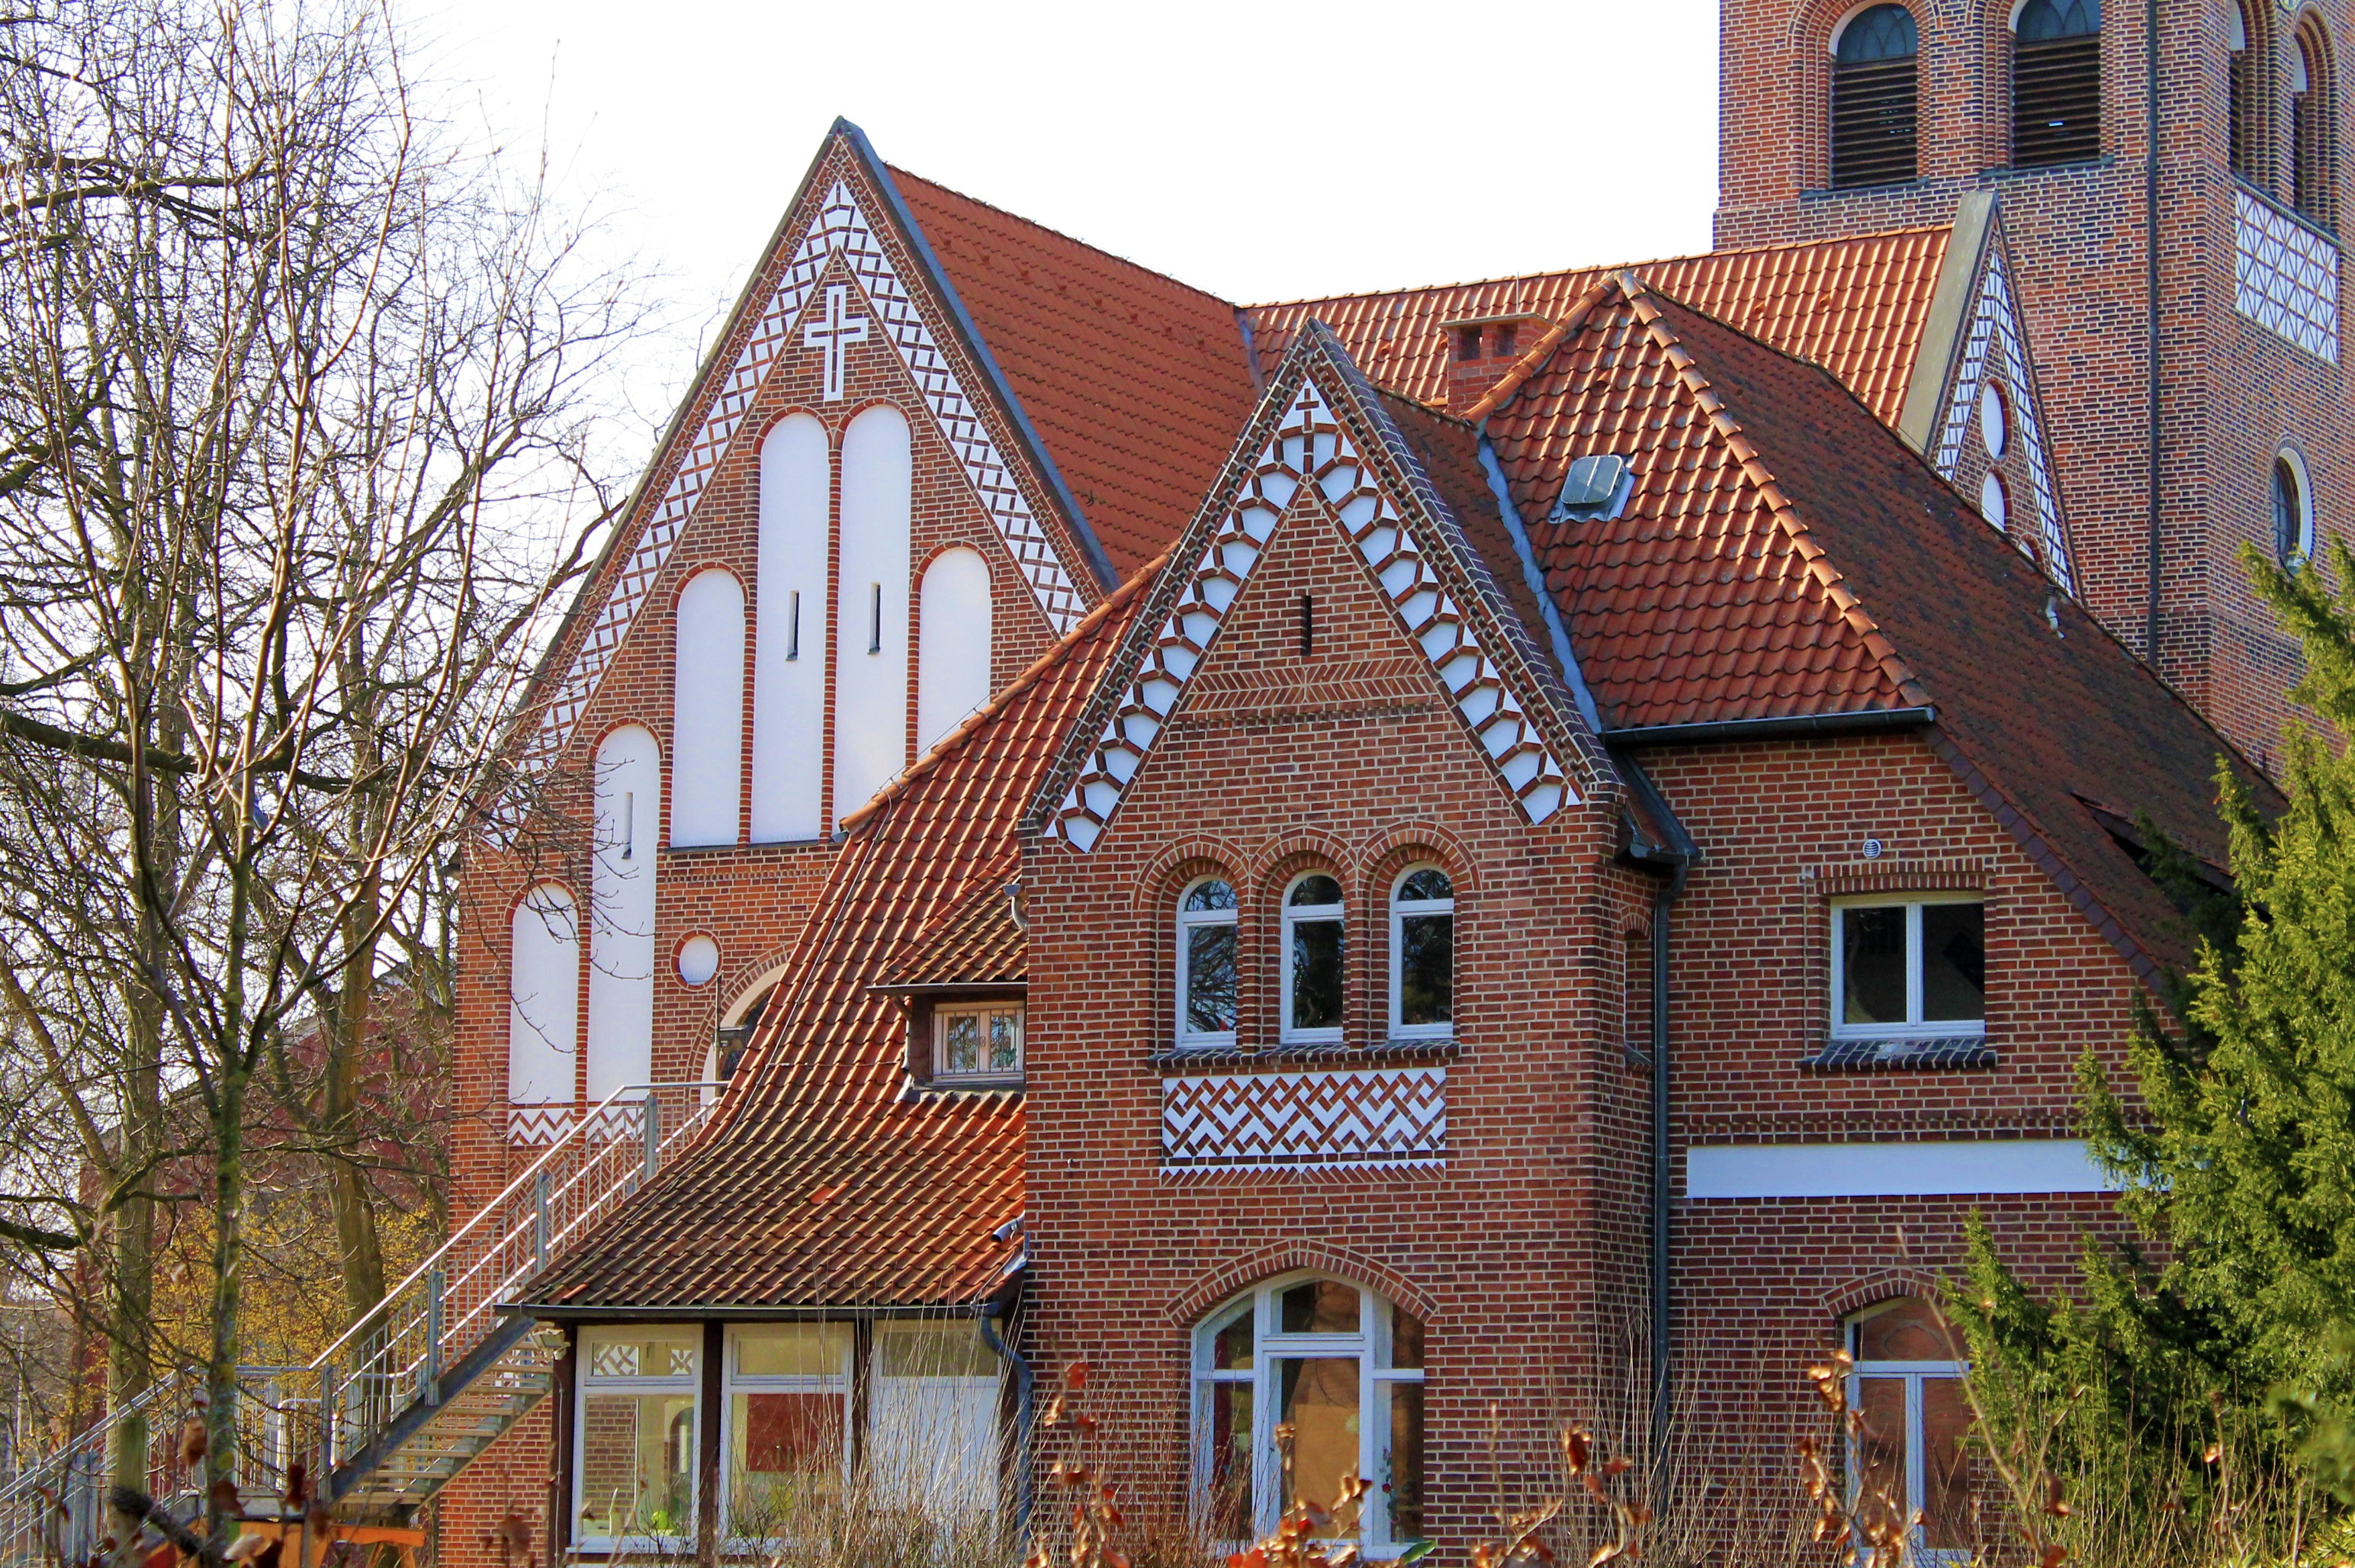
house, roof, building, home, suburb, cottage, facade, property, church, brick, material, germany, estate, brickwork, siding, neighbourhood, real estate, residential area